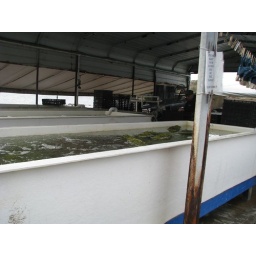
these are the beds of water the oysters are put in after they are harvested and sized, until they are sold.